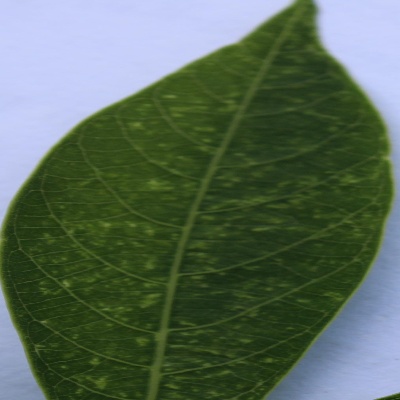
Crop: Cassava
Condition: green mite